Joseph Fouché

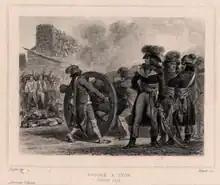
Fouché in Lyon, January 1794

Fouché went on to Lyon in November with Jean-Marie Collot d'Herbois to execute the reprisals of the Convention. Lyon had revolted against the Convention. Lyon, on 23 November, was declared to be in a "state of revolutionary war" by Collot and Fouché. The two men then formed the Temporary Commission for Republican Supervision. He inaugurated his mission with a festival notable for its obscene parody of religious rites. Fouché and Collot then brought in "a contingent of almost two thousand of the Parisian Revolutionary Army" to begin their terrorizing. "On 4 December, 60 men, chained together, were blasted with grapeshot on the plain de Brotteaux outside the city, and 211 more the following day. Grotesquely ineffective, these mitraillades resulted in heaps of mutilated, screaming, half-dead victims, who were finished off with sabres and musket fire by soldiers physically sickened at the task." Events like this made Fouché infamous as "The Executioner of Lyons." The Commission was not happy with the methods used for killing the rebels so, soon after, "more normal firing squads supplemented the guillotine." These methods led to the carrying out of "over 1800 executions in the coming months." Fouché, claiming that "Terror, salutary terror, is now the order of the day here... We are causing much impure blood to flow, but it is our duty to do so, it is for humanity's sake," called for the execution of 1,905 citizens. As Napoleon's biographer Alan Schom has written: